Hewahewa

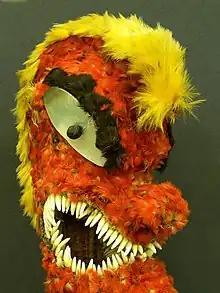
19th-century feather sculpture depiction of Kūkaʻilimoku, the war god of Kamehameha I and Hewahewa's priestly line

Hewahewa was educated as a "kahuna" and rose to prominence in the court of Kamehameha. Hewahewa and his family line were of the order of the war god Kū ("moʻo Kū"), which rose to prominence during the conflict that led up to the unification of the Hawaiian Islands and displaced the priestly order of the fertility god Lono. After Kamehameha united the Hawaiian islands into the Hawaiian Kingdom, he granted Hewahewa control over the Waimea Valley on Oahu, a powerful position within the kingdom. By the 1810s, Hewahewa was serving as "kahuna-nui" (high priest) and was responsible for maintaining the "kapu" code of conduct at the behest of King Kamehameha.